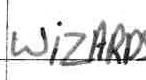
Label: Wizards